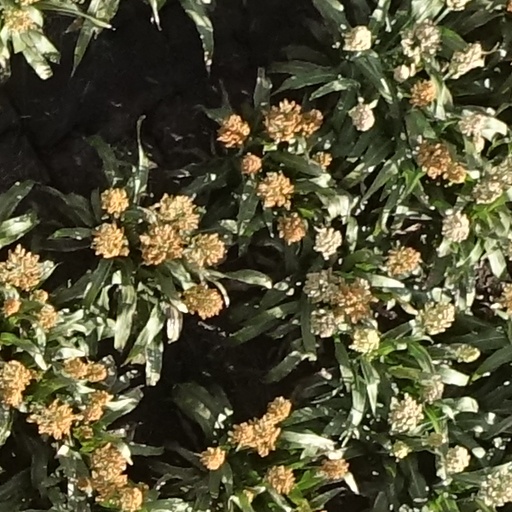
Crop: sorghum